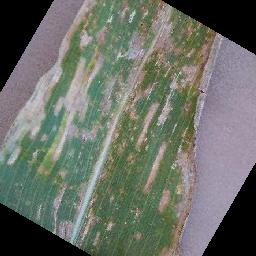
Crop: corn
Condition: (maize)_cercospora_spot_gray_spot